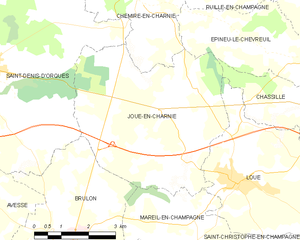
Carte des communes françaises